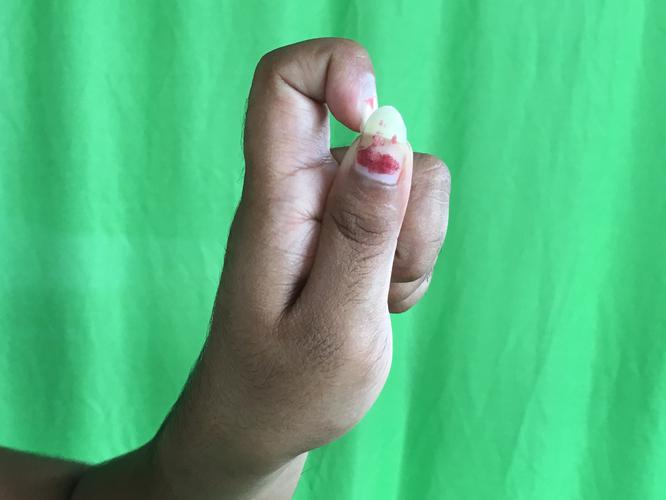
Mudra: Kapith
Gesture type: single_hand